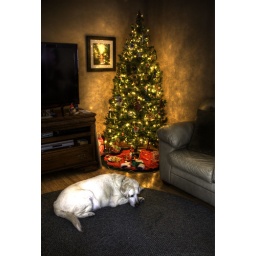
Archie the yellow labrador sleeping in front of the christmas tree. Taken in Groveport, OH